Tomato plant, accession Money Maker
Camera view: horizontal (90 deg, fisheye); turntable rotation: 30 degrees
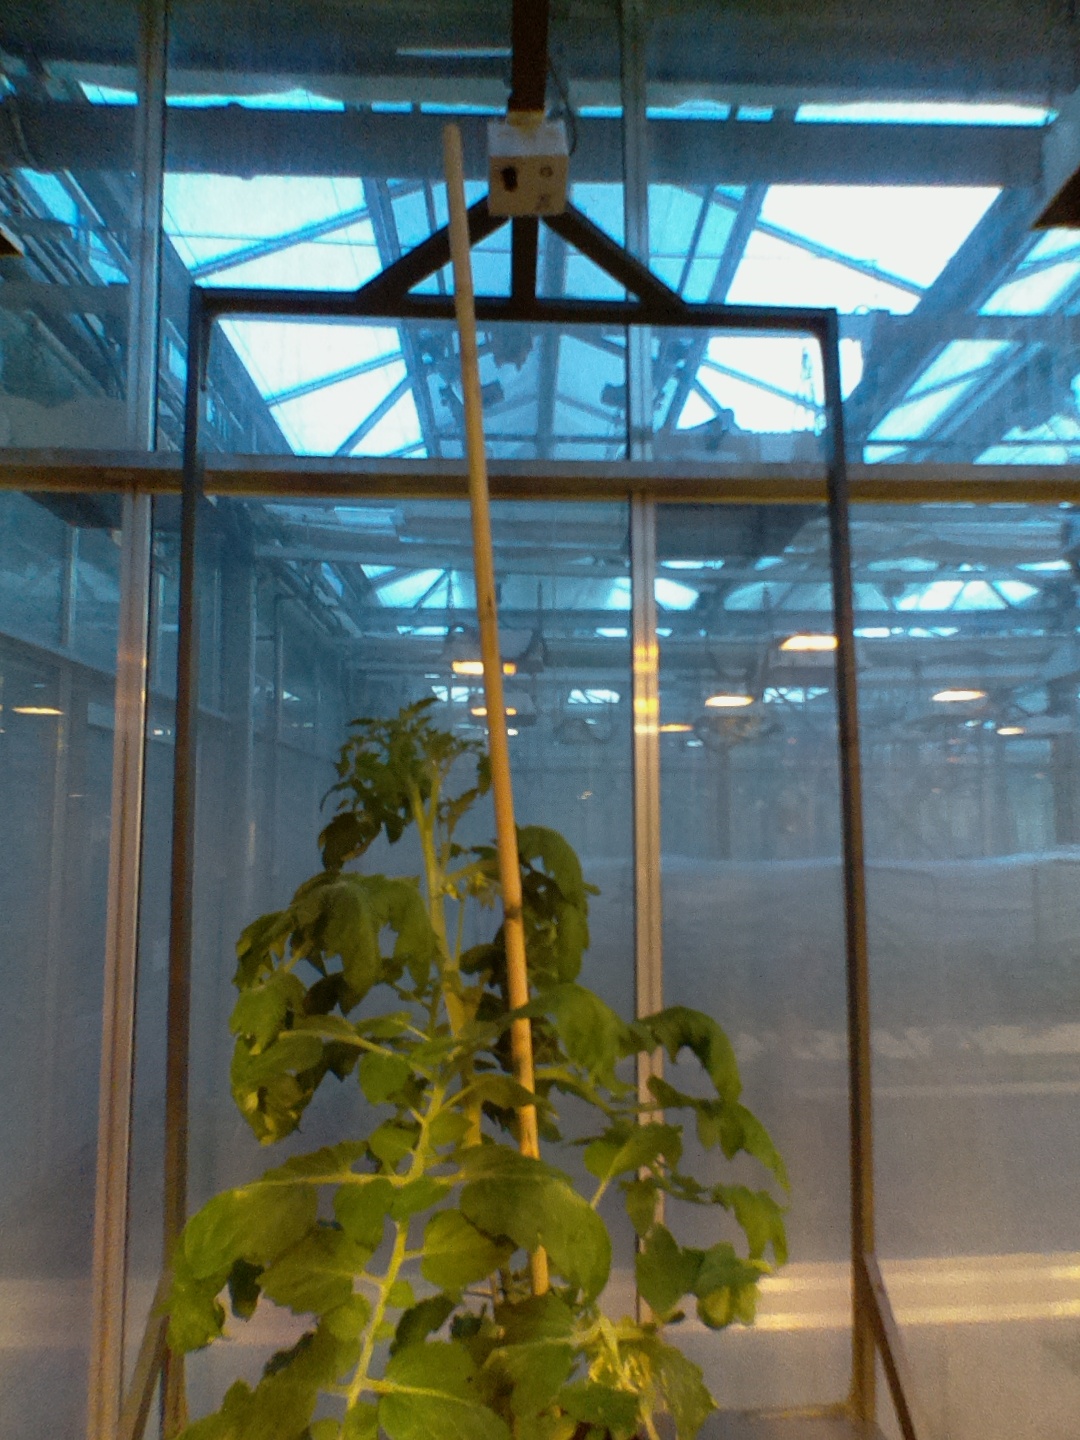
BBCH growth stage 63: 30%-40% of flowers open